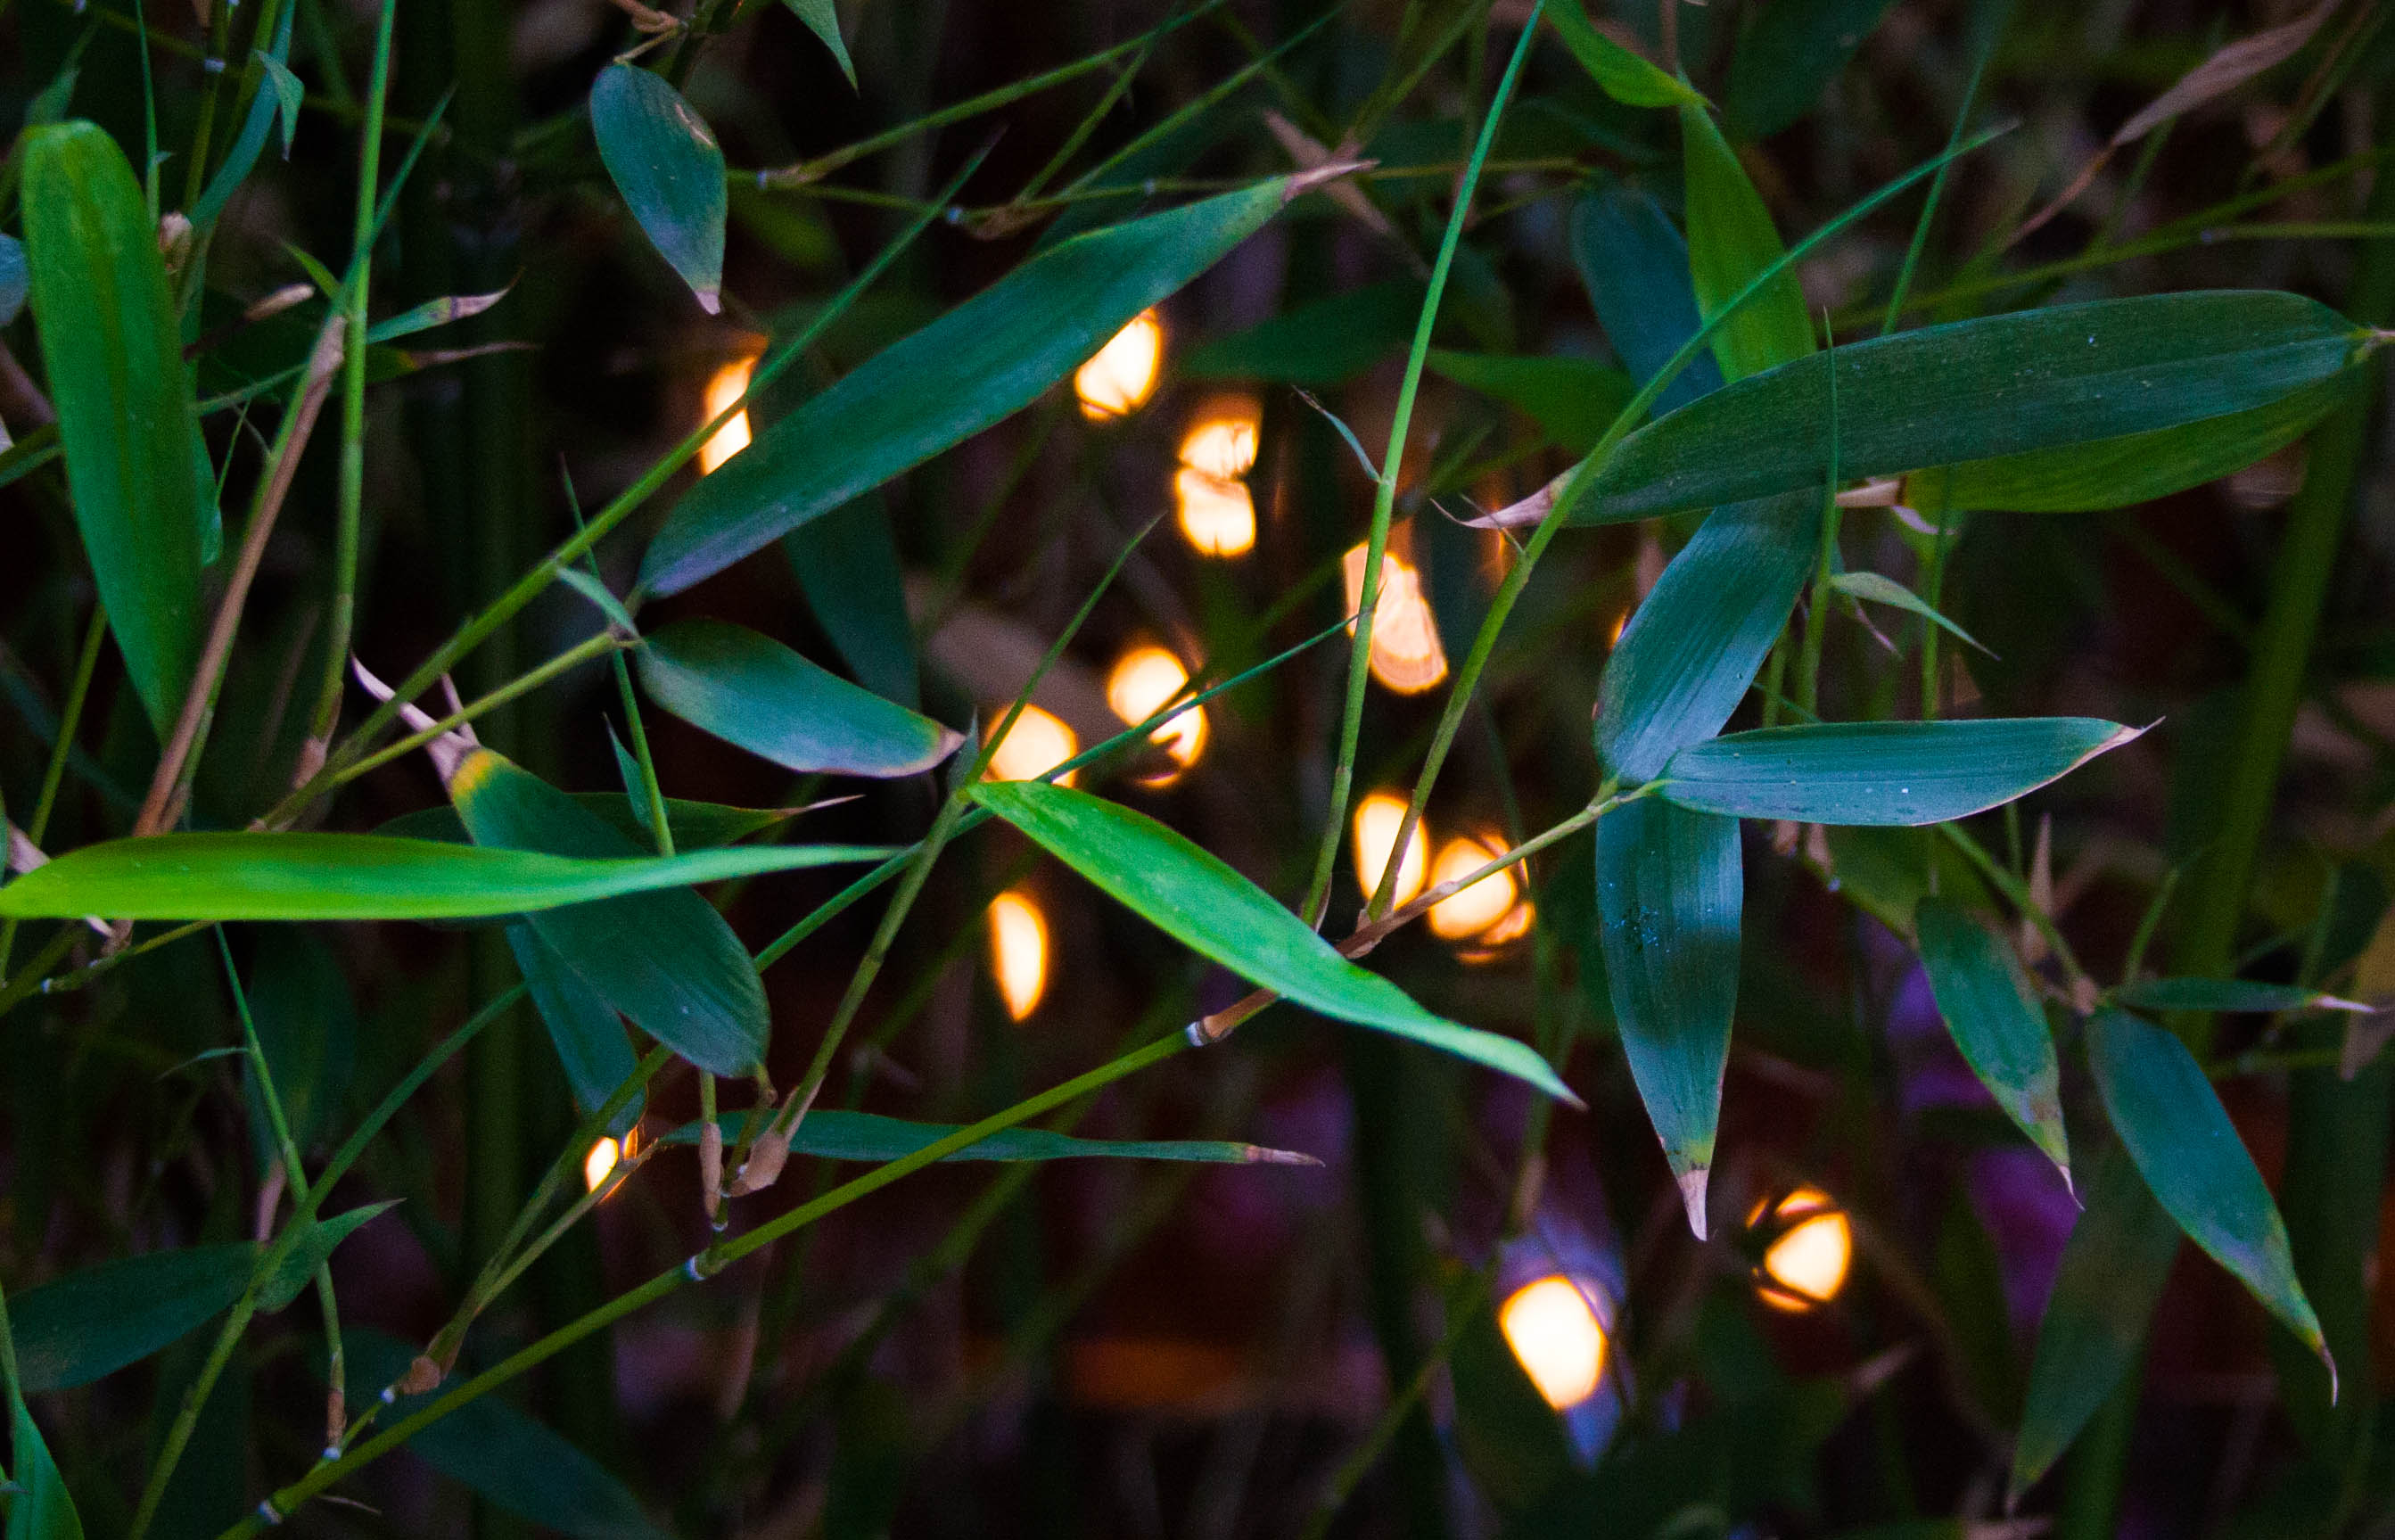
nature, grass, branch, light, plant, sunlight, leaf, flower, green, jungle, insect, botany, flora, invertebrate, tropics, macro photography